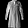
Label: Dress